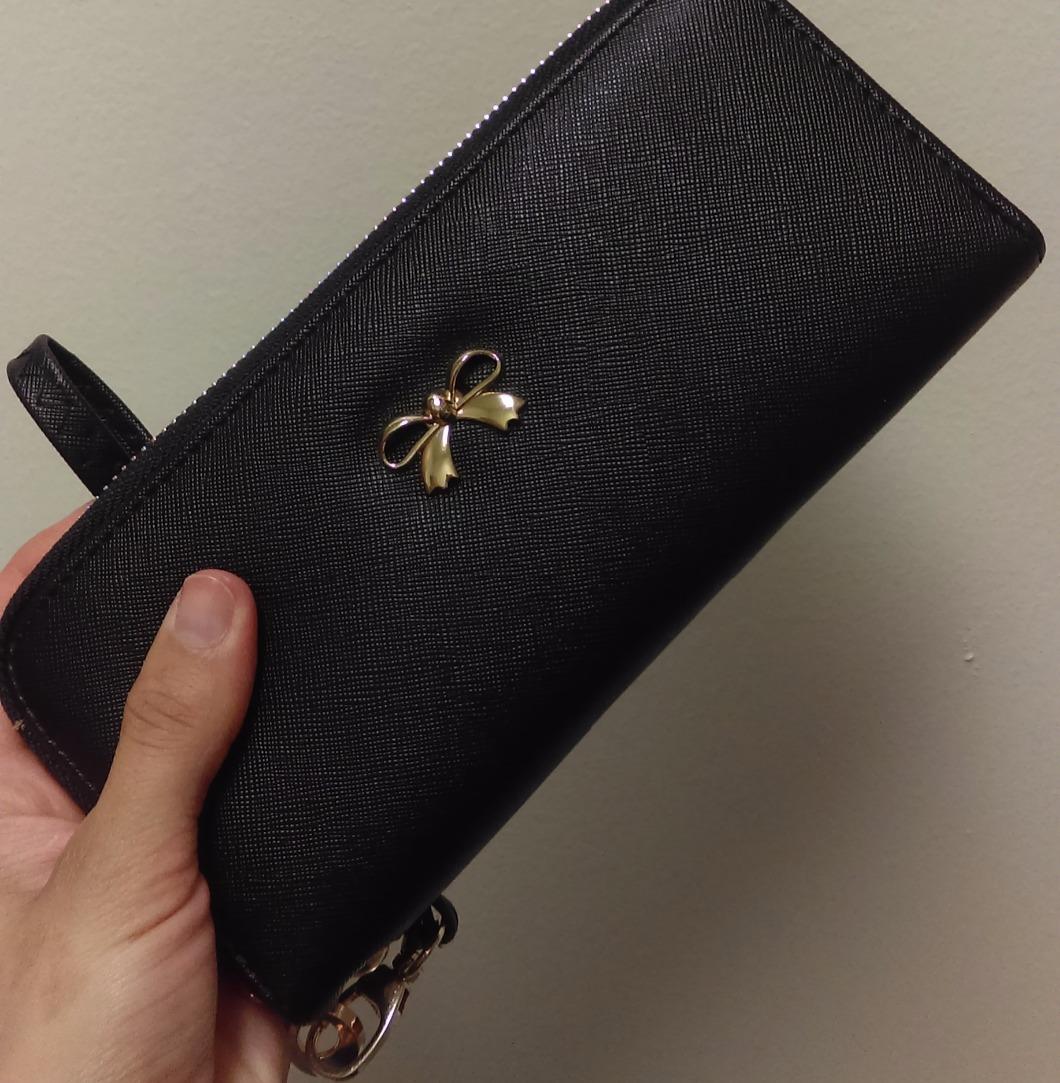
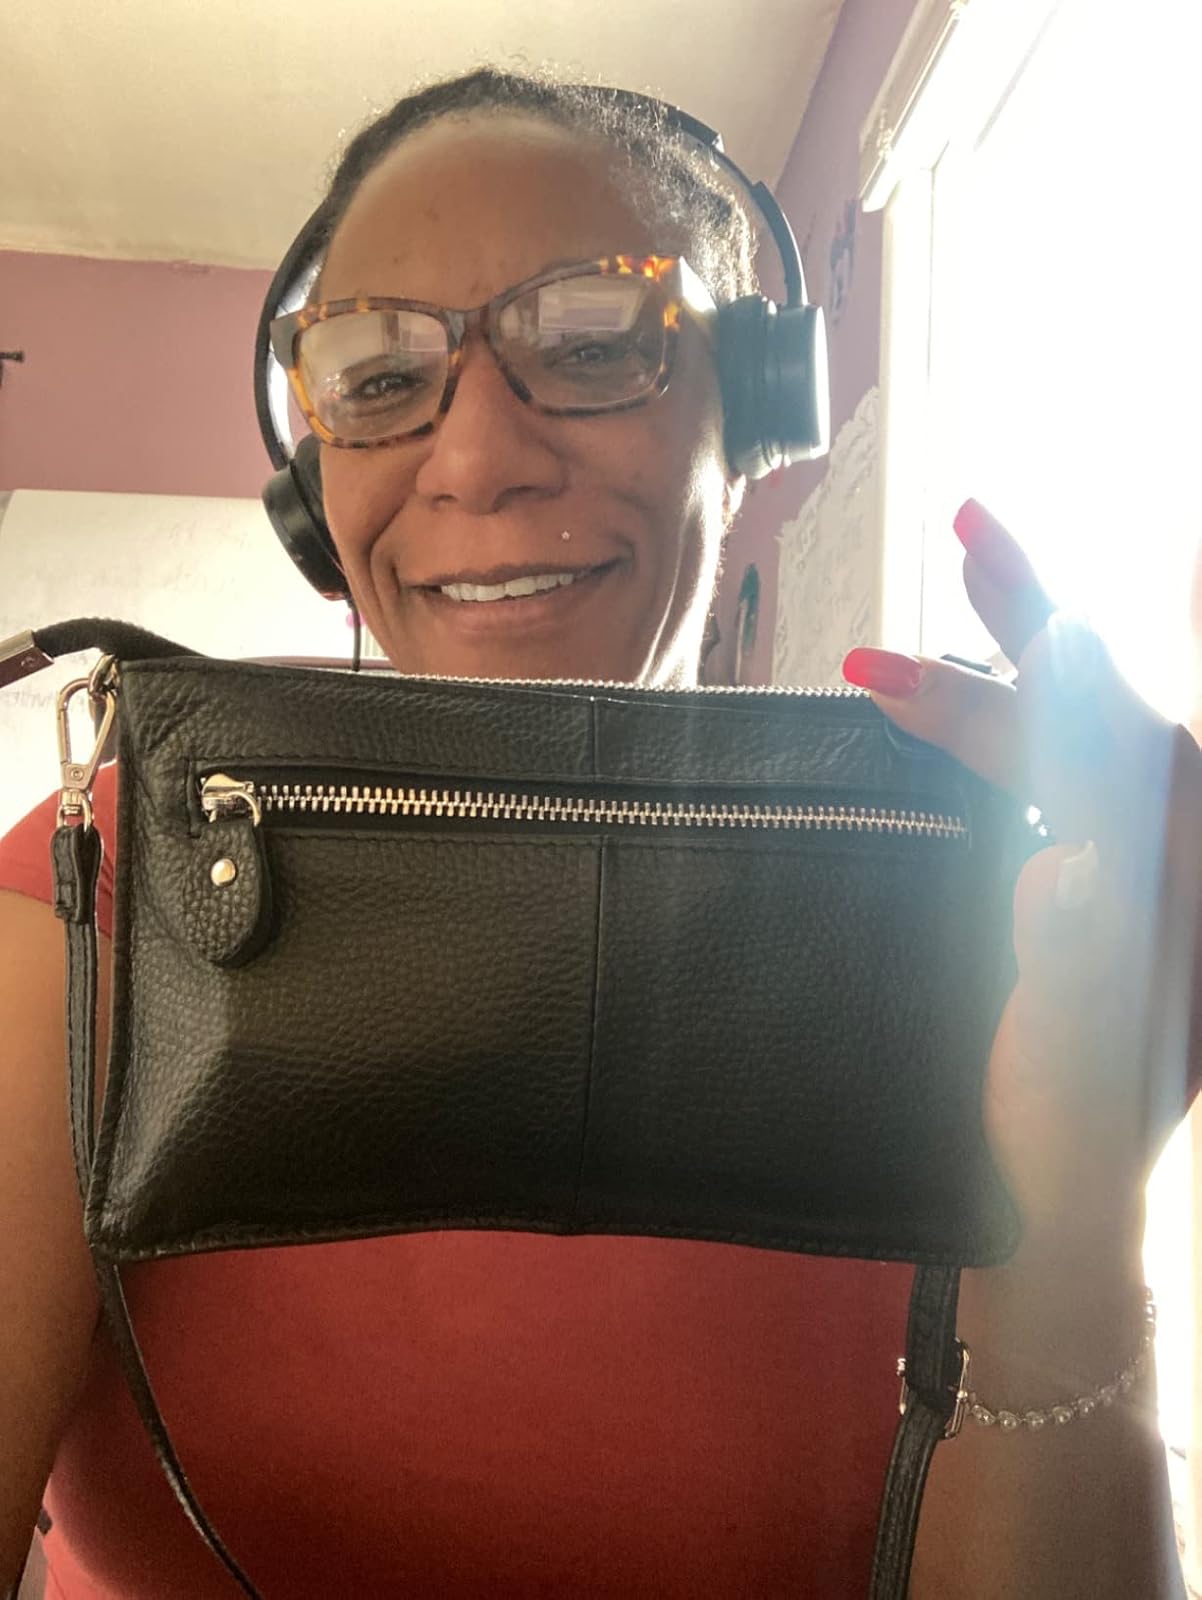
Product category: accessories_handbag
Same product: no